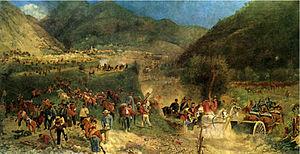
Bataille de Bezzeca, 21 juillet 1866. Huile sur toile
La peinture de bataille est un genre pictural dont le sujet consiste à choisir de représenter des scènes, souvent historiques, de batailles, des épisodes particulièrement significatifs, en propos rapproché isolant peu de belligérants détaillés sur un espace réduit, ou en donnant une vue complète du champ de l'affrontement sans permettre de distinguer les combattants en dehors des mouvements des corps d'armée.
La troisième guerre d'indépendance italienne est une étape dans le processus d'unification de l'Italie entrepris depuis 1848. Cette guerre, la dernière pour achever l'unification, vise à rattacher au royaume d'Italie proclamé en 1861 la Vénétie encore sous domination autrichienne ainsi que la région autour de Rome, encore placée sous la souveraineté du Pape. Leur absence ne satisfaisait en effet pas les libéraux italiens. Ils ne partageaient pas l'attachement du gouvernement italien à ne pas compliquer les relations avec les autres puissances européennes.
La bataille de Bezzecca est une bataille livrée le 21 juillet 1866 à Bezzecca, dans l'actuelle région du Trentin-Haut-Adige, pendant la troisième guerre d'Indépendance italienne.